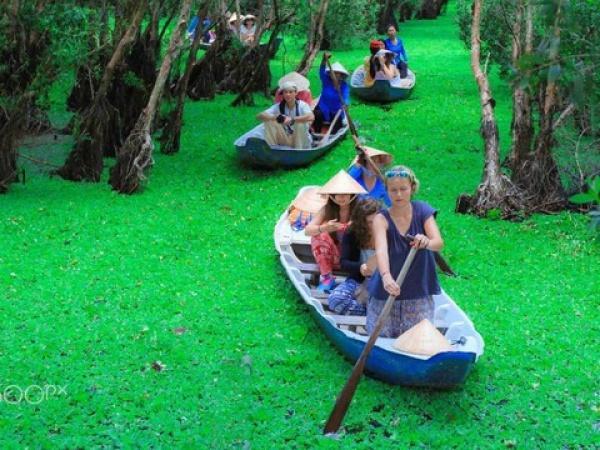
có những chiếc thuyền chở người đang di chuyển trên sông